Ida Lupino

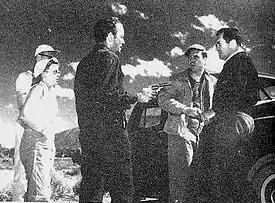
Lupino (left) directing "The Hitch-Hiker", 1953

While on suspension, Lupino had ample time to observe filming and editing processes, and she became interested in directing. She described how bored she was on set while "someone else seemed to be doing all the interesting work", and said "It's so much more fun. Creating it yourself, not just parading in front of a camera".